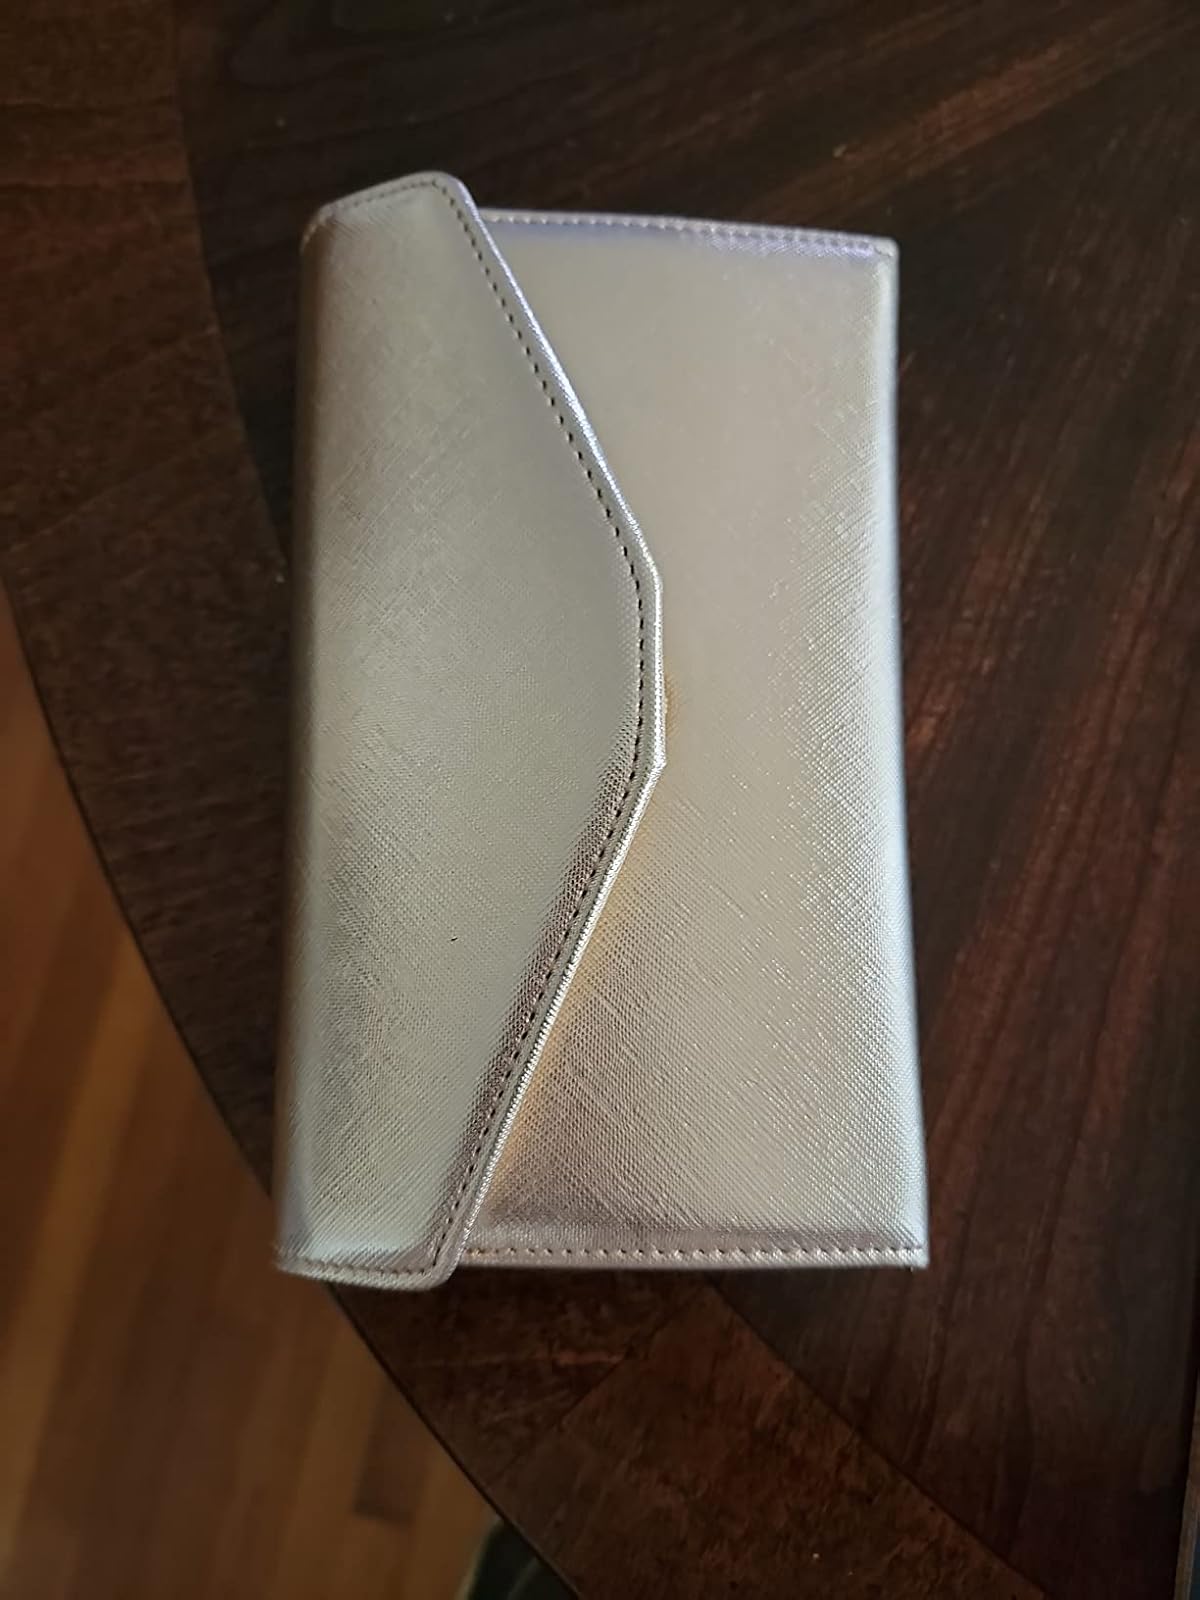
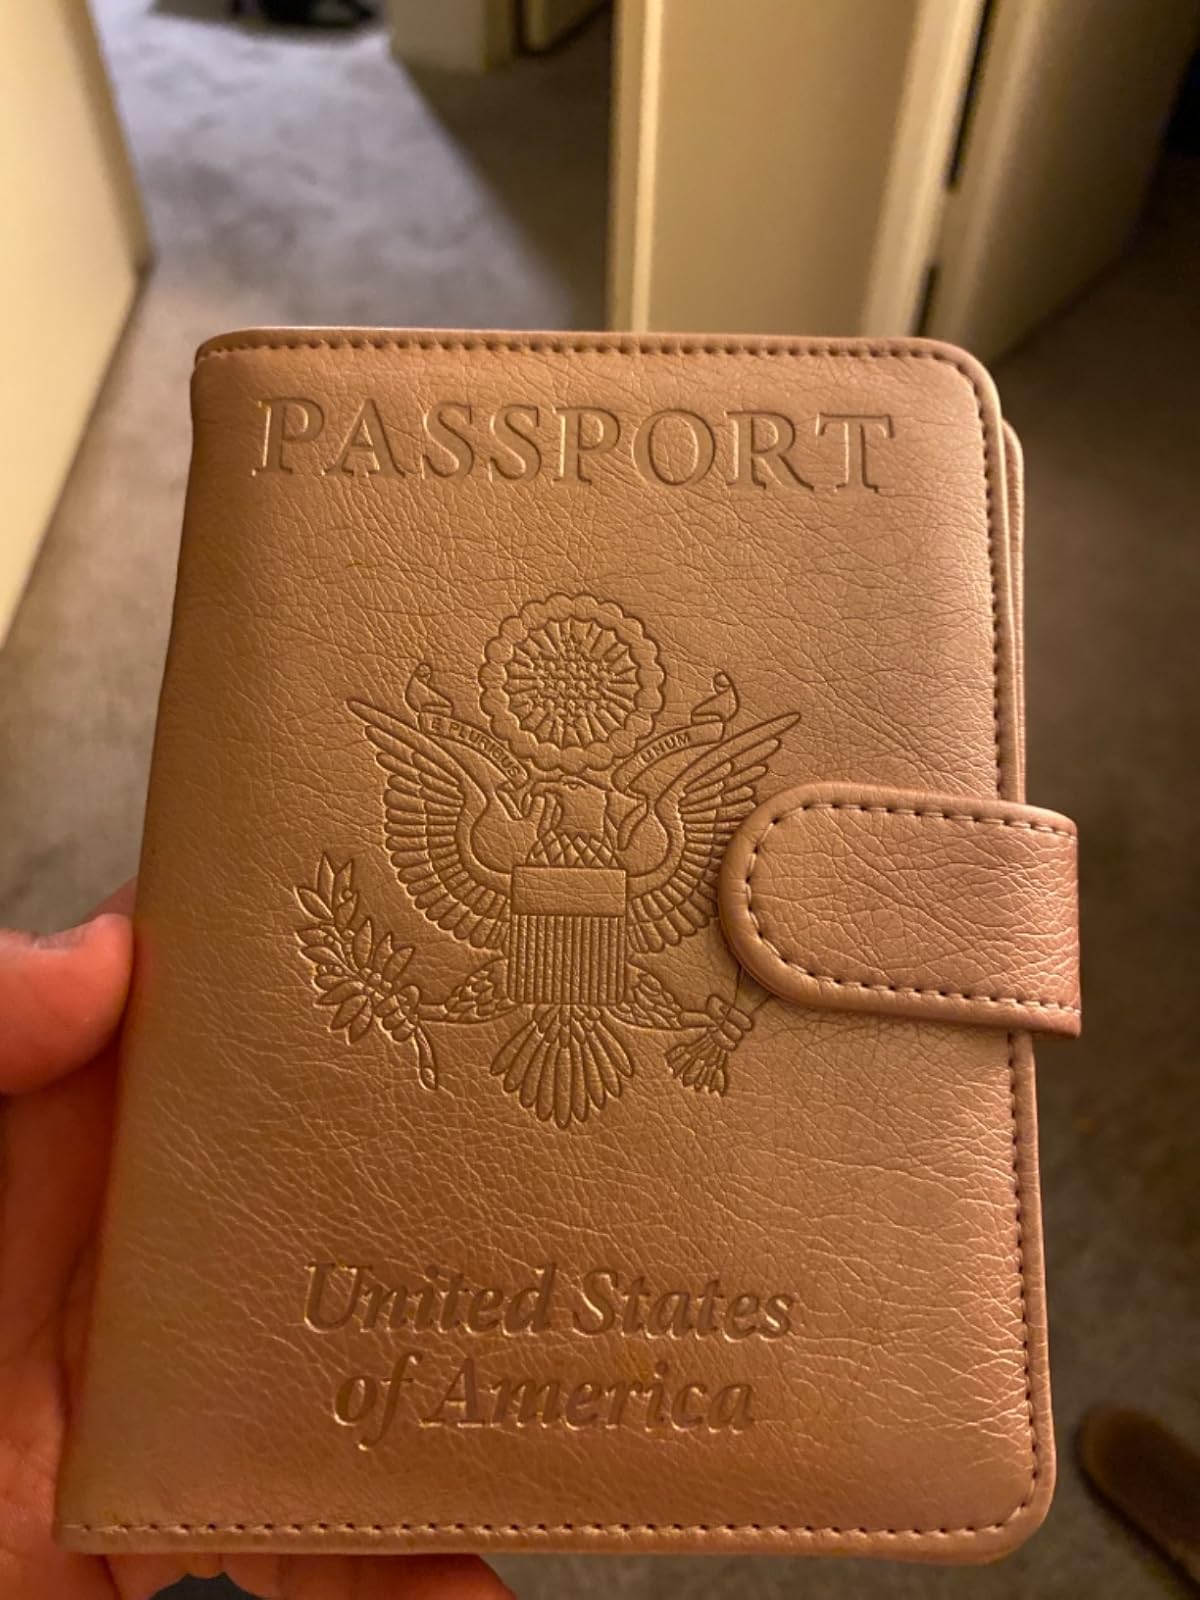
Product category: accessories_wallet
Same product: no